Ralph E. Winters

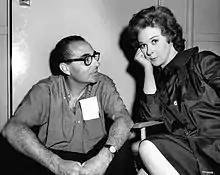
Ralph E. Winters and Susan Hayward (1961)

Ralph E. Winters (June 17, 1909 – February 26, 2004) was a Canadian-born film editor who became one of the leading figures of this field in the American industry.